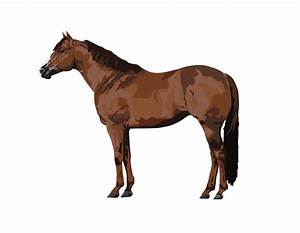
Label: horse